Daniel Novegil

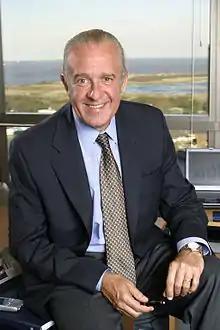
Daniel Novegil - Ternium's CEO

Daniel Agustín Novegil is an Argentine business executive. He is currently the chief executive officer of Ternium, main company in the steelmaking industry of Latin America. Novegil leads this firm since 2005, after working as executive director of Siderar (Argentina), Sidor (Venezuela), Hylsa and IMSA (México).